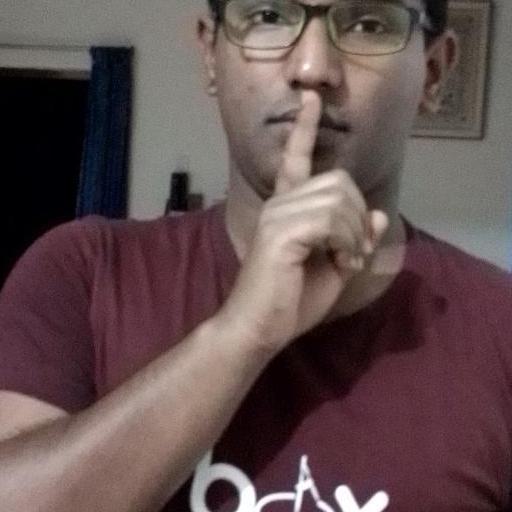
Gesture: mute